Wind's Poem

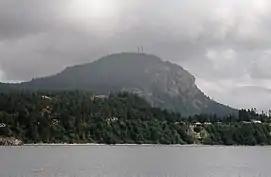
Mount Erie as seen from the water

"My Heart Is Not at Peace" features "malleted" cymbals. "The Hidden Stone" and "The Mouth of Sky" are reminiscent of the guitar riff heavy songs "I Want to Be Cold" and "Samurai Sword" from his 2001 album The Glow Pt. 2. "Summons" is more relaxed than the black metal infused songs on the album. "My Heart Is Not at Peace" and "Summons" continue the wind motif, posing it as both "destroyer" and "revealer". This is a direct reference to Percy Bysshe Shelley's poem "Ode to the West Wind" "“Destroyer and preserver; hear, O hear!"".